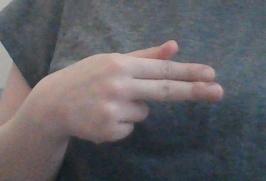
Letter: ghain